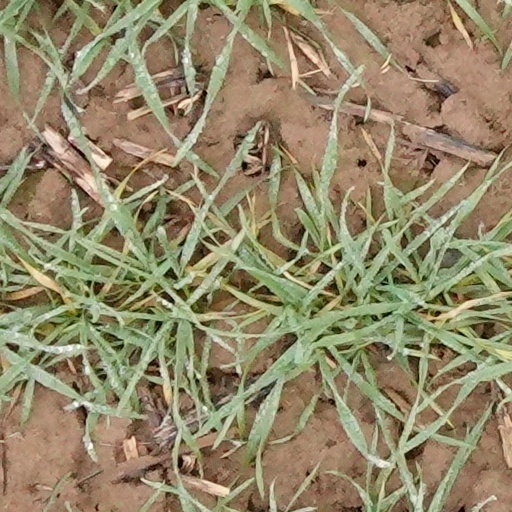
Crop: wheat